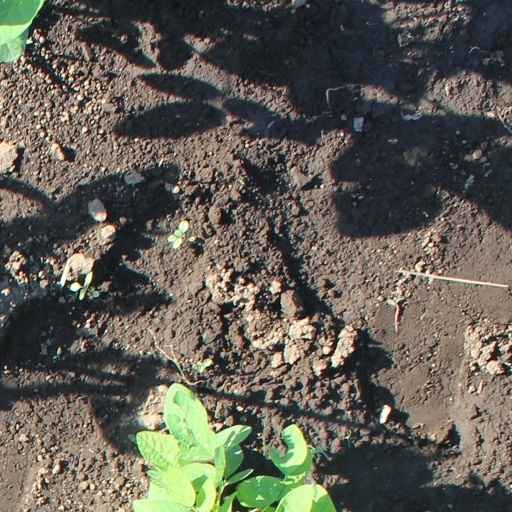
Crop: soybean